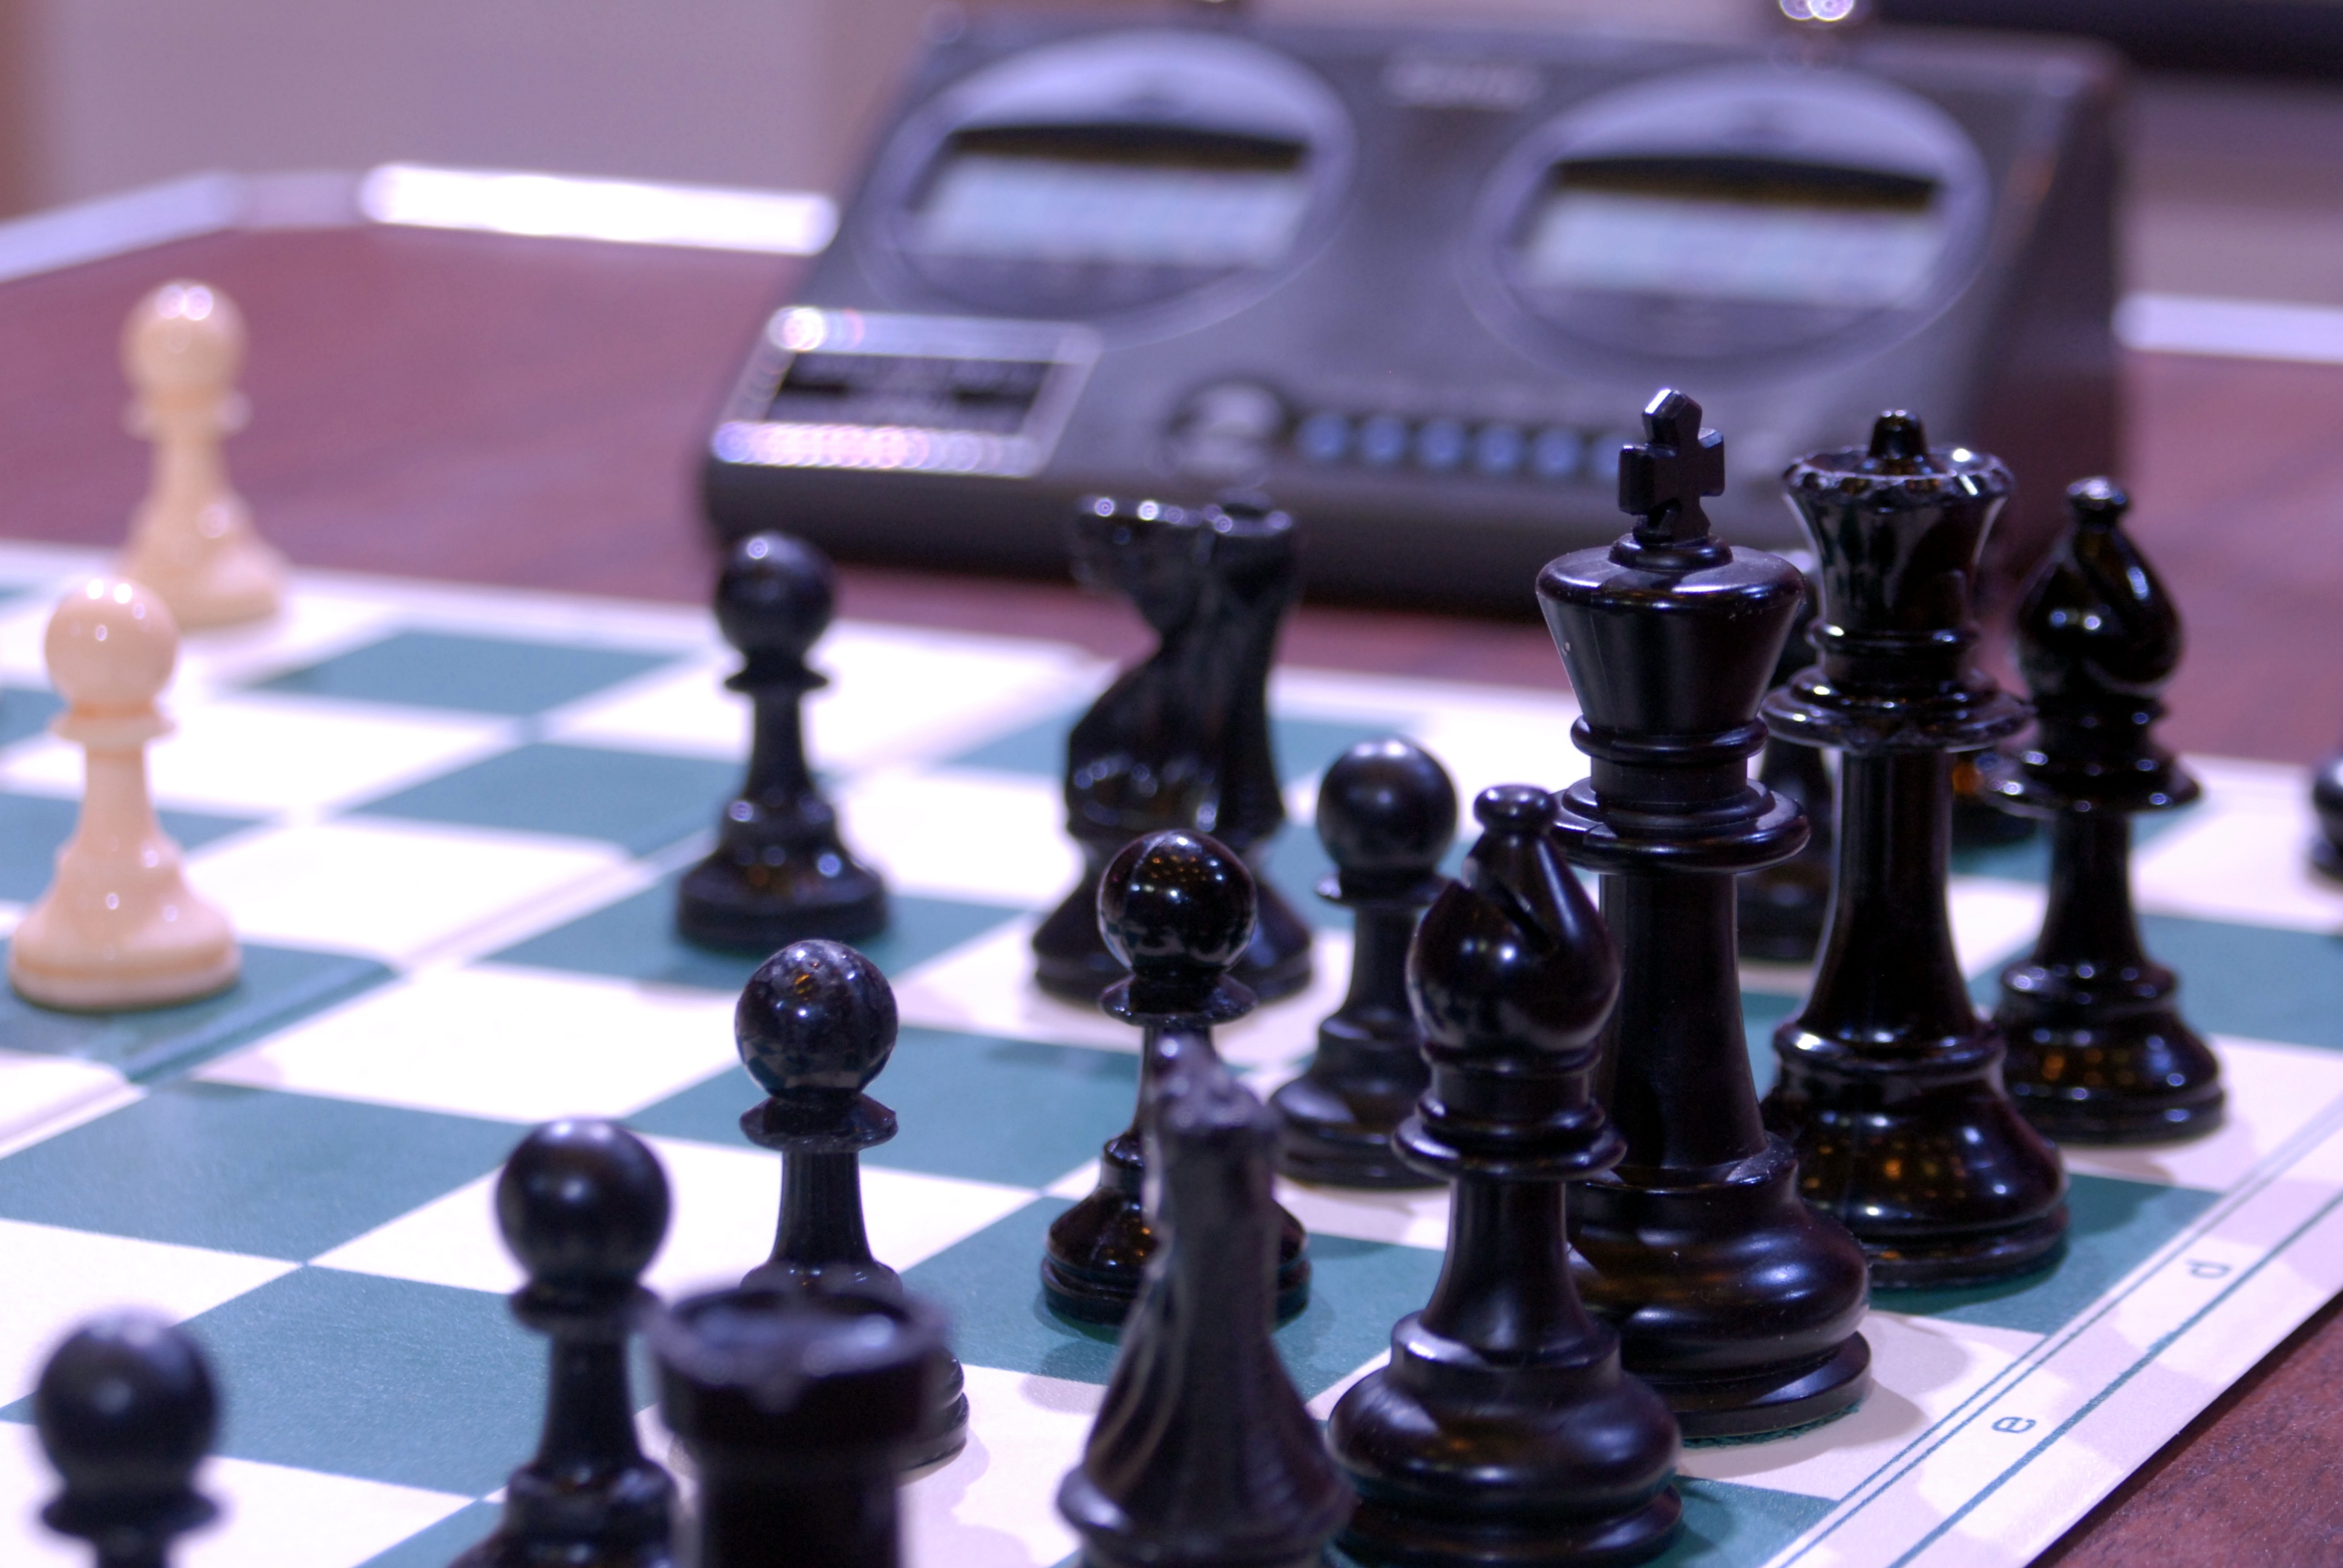
board, game, play, recreation, black, board game, timer, competition, decision, king, sports, chess, pawn, chessboard, games, indoor games and sports, tabletop game